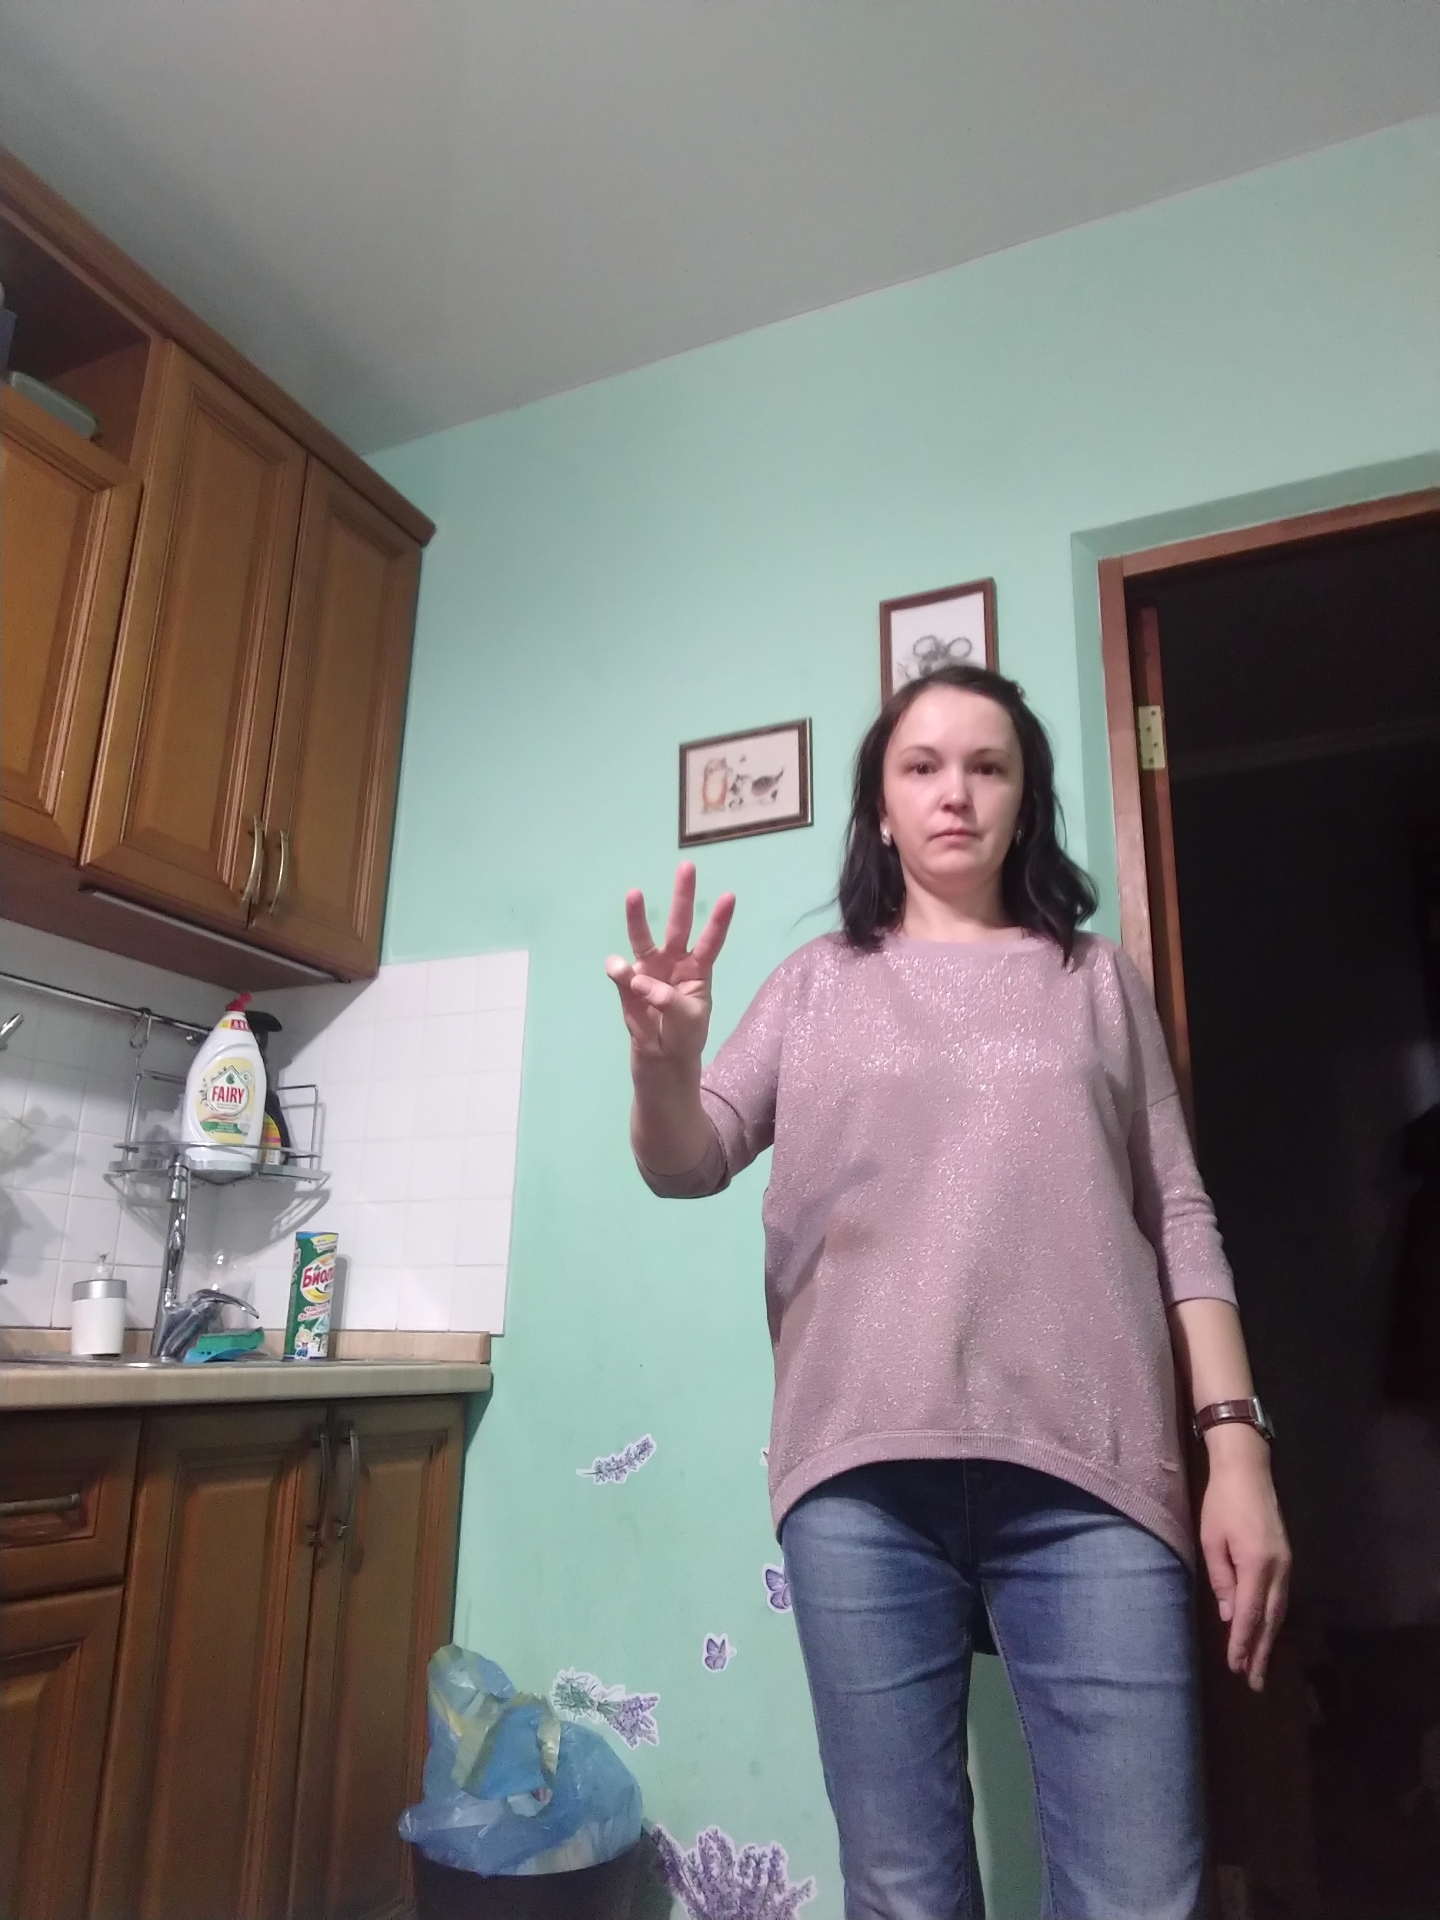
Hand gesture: three